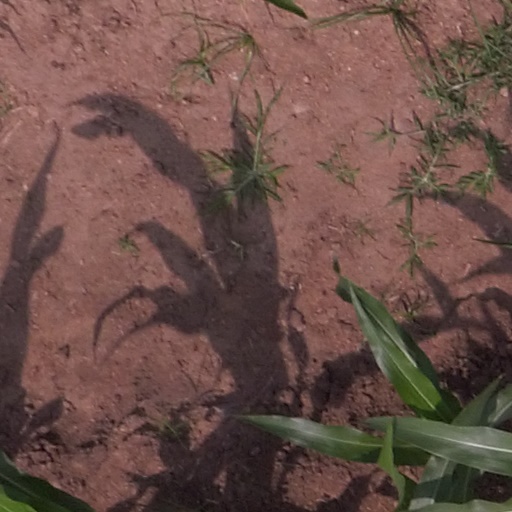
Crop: maize; corn